Manado Tua

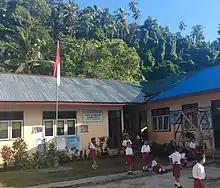
One of the school buildings located at Manado Tua

Manado Tua is a volcanic island in the Celebes Sea off the northeast coast of Sulawesi. The island is located in Bunaken National Park. It was once the capital of the Manado Kingdom, a 16th-century Christian kingdom with Portuguese and Spanish influences.